Mascali

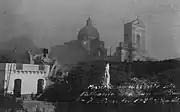
The old city of Mascali destroyed by lava flow in 1928.

Mascali (Sicilian: "Màscali") is a "comune" (municipality) in the Metropolitan City of Catania in the Italian region Sicily, located about east of Palermo and about northeast of Catania.